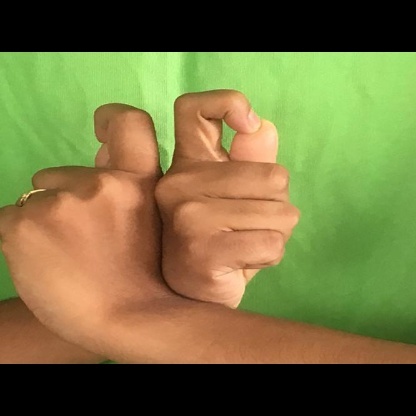
Mudra: Berunda